Mischling

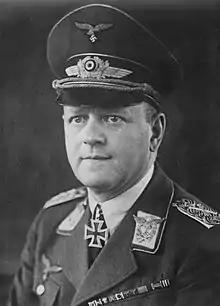
Erhard Milch (1942), whose father was Jewish

According to historian Bryan Mark Rigg, up to 160,000 soldiers who were one-quarter, one-half, and even fully Jewish served in the German armed forces during World War II. This included several generals, admirals, and at least one field marshal: Erhard Milch.